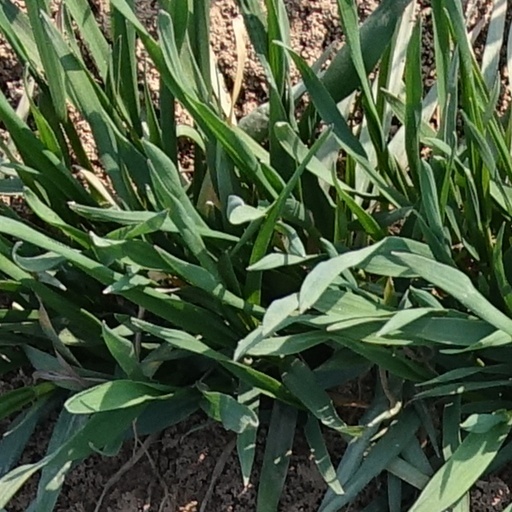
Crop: wheat